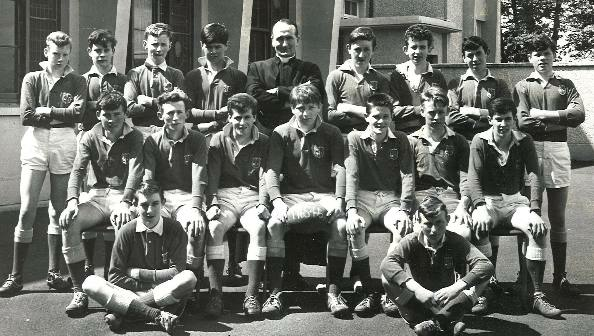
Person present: Yes